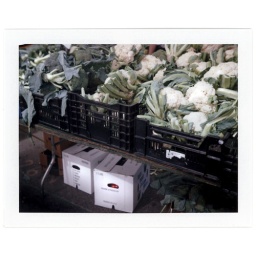
Vegetables at the green market in Union Square. New York, NY.